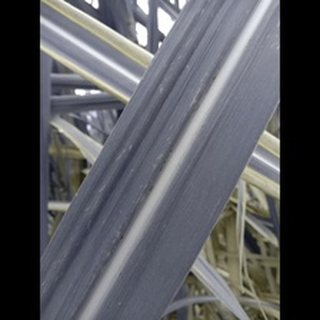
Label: sugarcane_mosaic